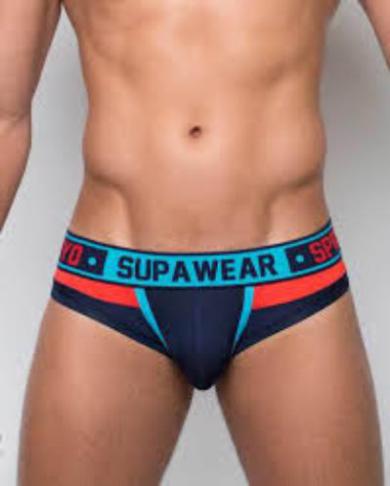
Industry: Clothes